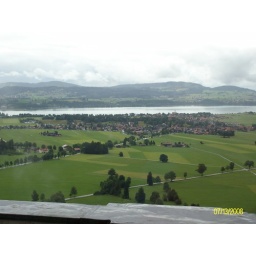
Scenery from a window in the castle